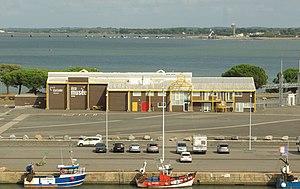
Vue de l'écomusée de Saint-Nazaire sur le toit de la base sous-marine.
Saint-Nazaire est une commune de l'Ouest de la France, chef-lieu d'arrondissement du département de la Loire-Atlantique dans la région Pays de la Loire.